Duncan McCargo

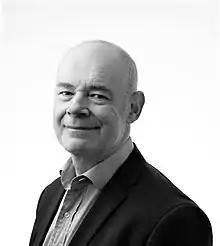

Duncan McCargo is President's Chair in Global Affairs at Nanyang Technological University in Singapore, where is also a professor of English (by courtesy). McCargo retains an affiliation with the School of Politics and International Studies at the University of Leeds, where he taught for many years. Prior to joining NTU he served for four years as director of the Nordic Institute of Asian Studies at the University of Copenhagen. Between 2015 and 2019 McCargo held a shared professorial appointment at Columbia University, where he remains a visiting scholar at the Weatherhead East Asian Institute.